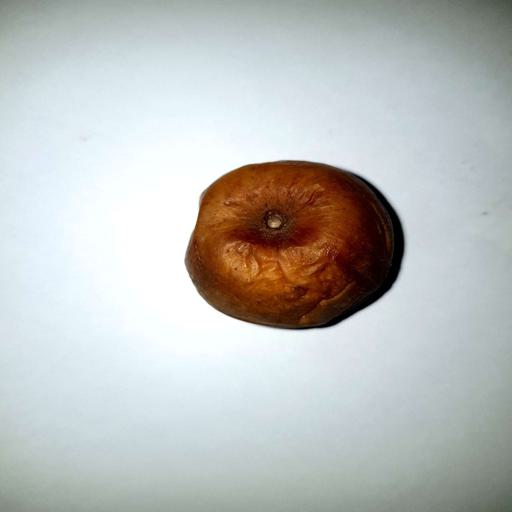
Label: bruised